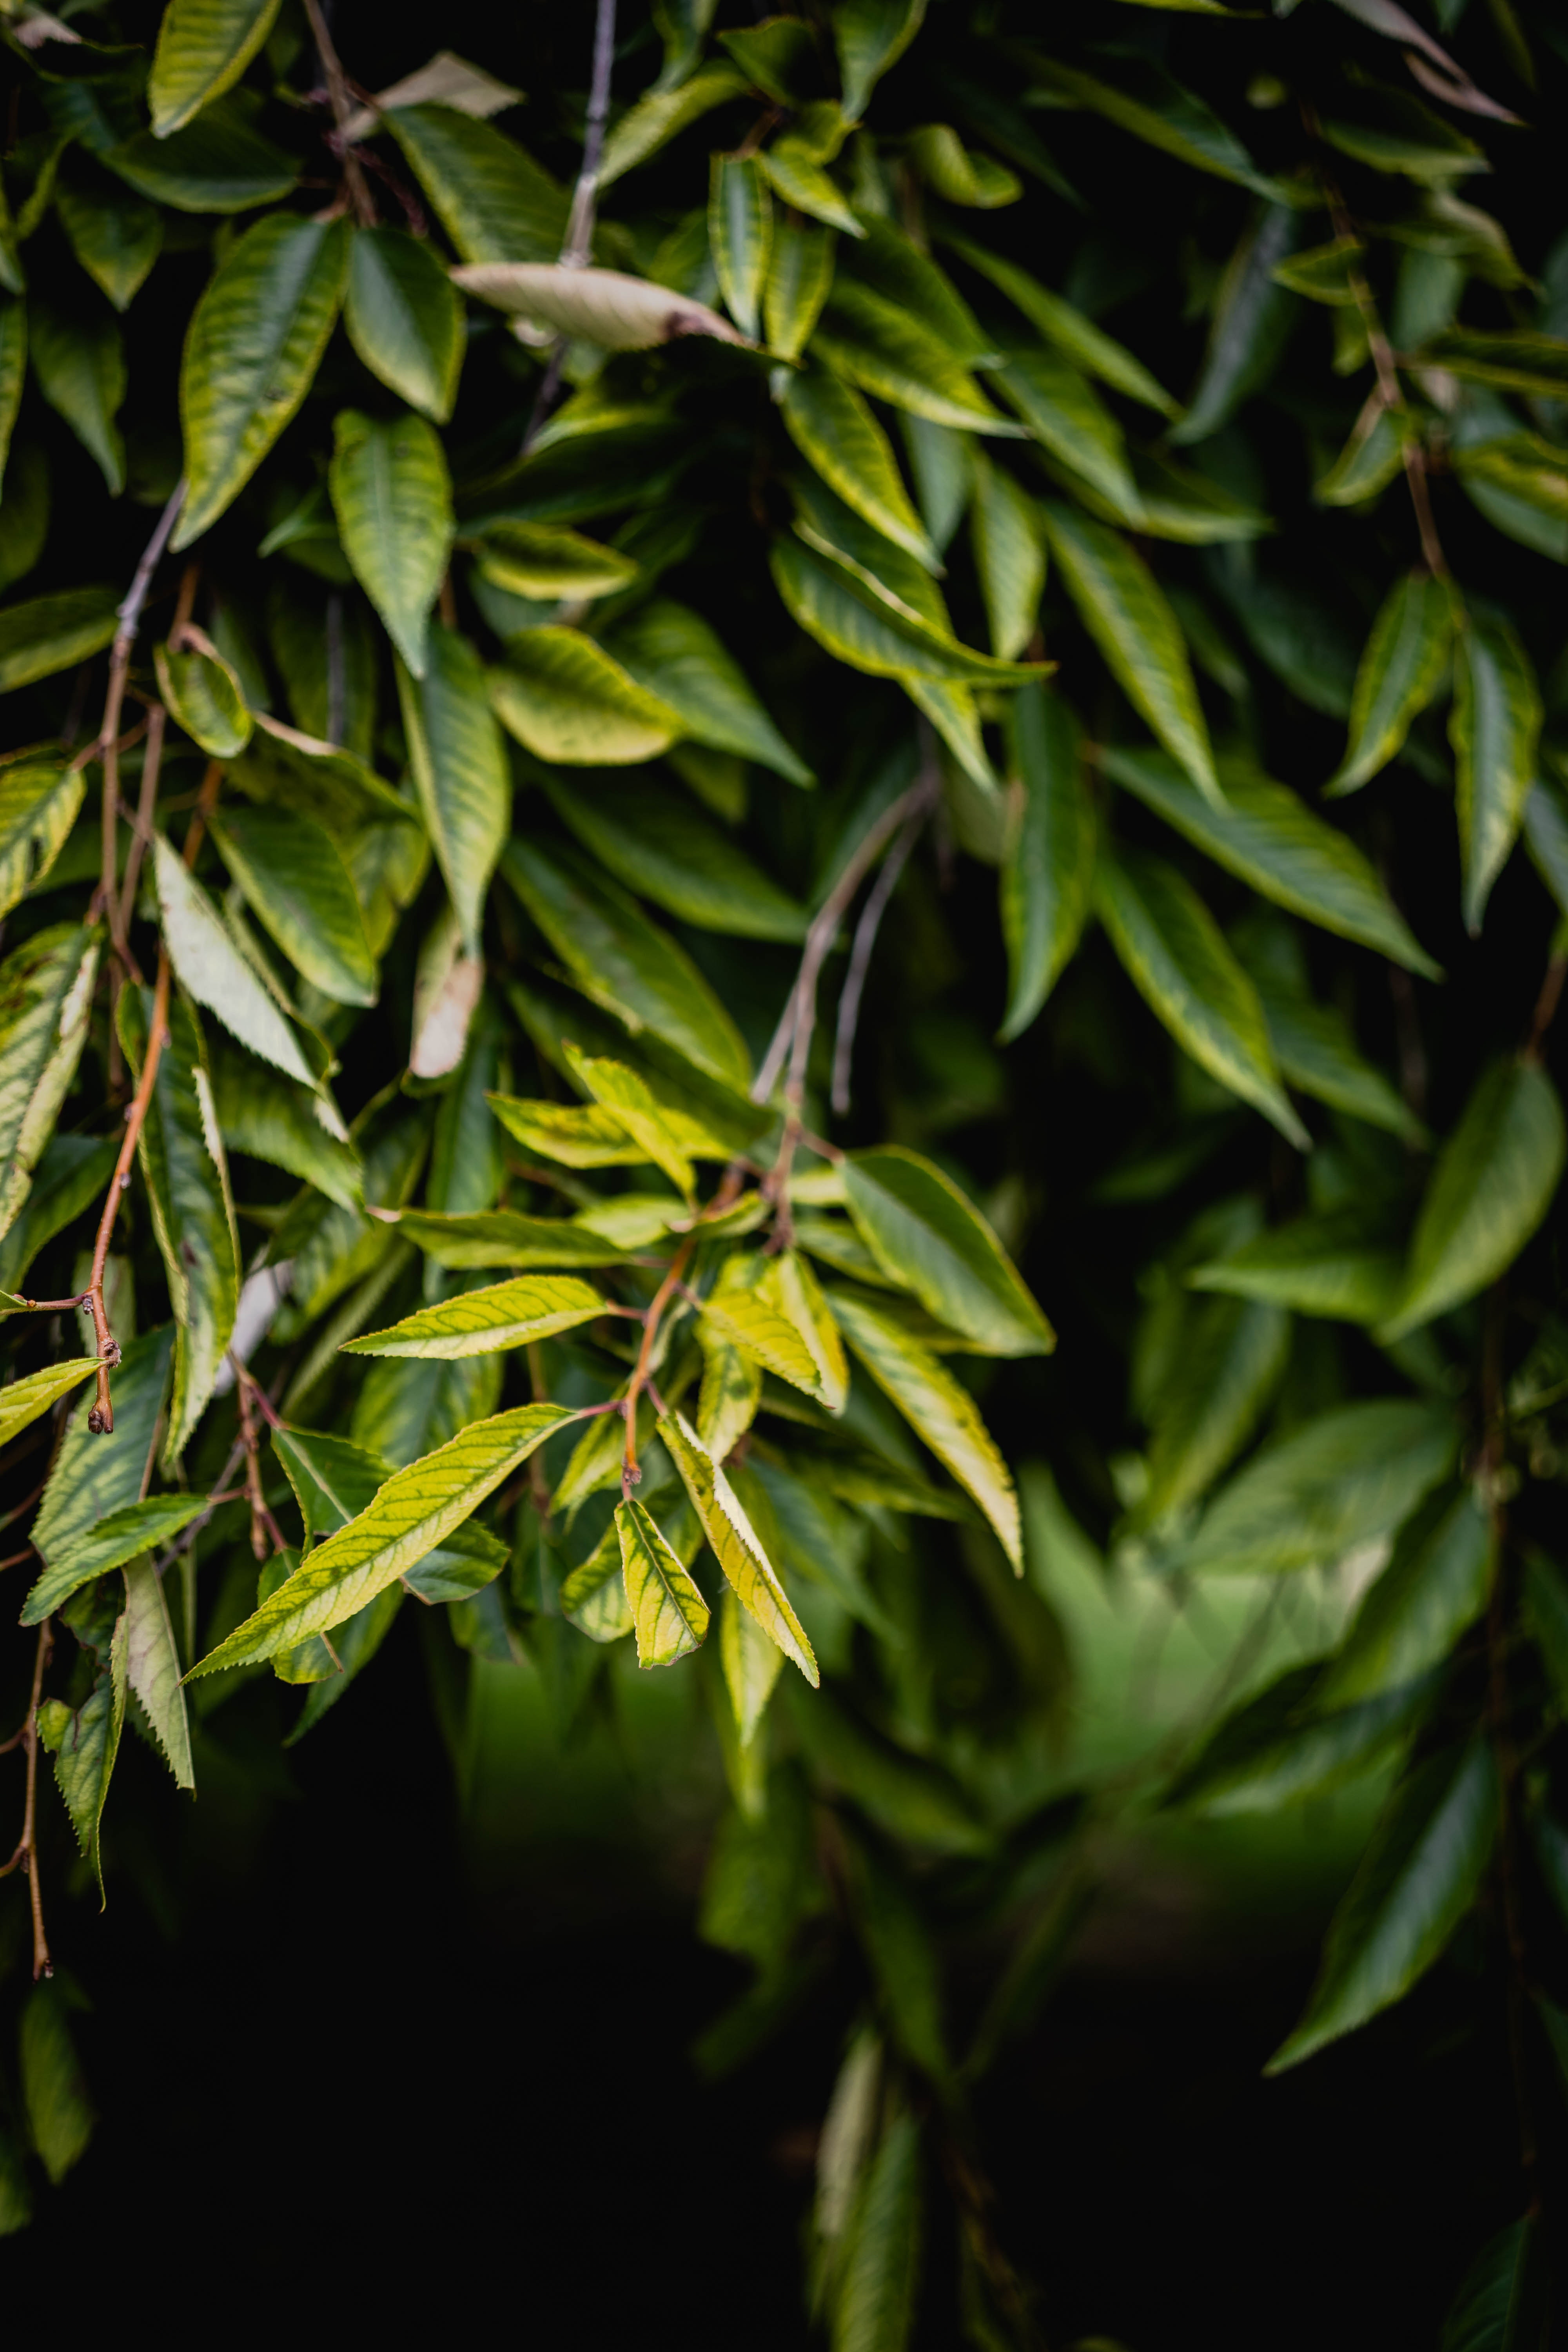
plant, leaf, flower, green, tree, flowering plant, botany, woody plant